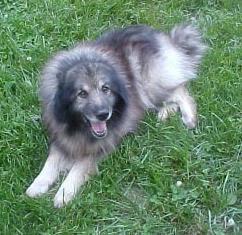
keeshond